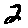
Label: 2